Ebbe Schön

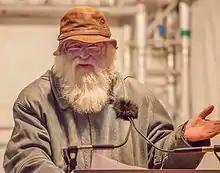
Schön at Skansen, Stockholm in 2013

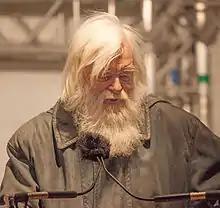
Schön at Skansen, Stockholm in 2013

Ebbe Schön (13 December 1929 – 4 August 2022) was a Swedish author, folklorist and associate professor in literature at Stockholm University. Besides literature, he studied ethnology, Scandinavian languages and Slavonic languages at Stockholm University.